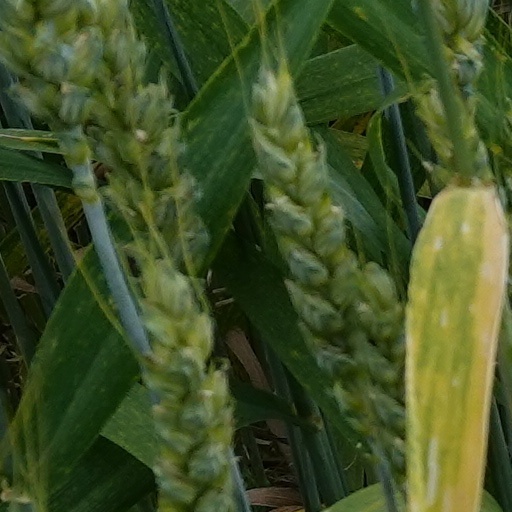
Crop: wheat